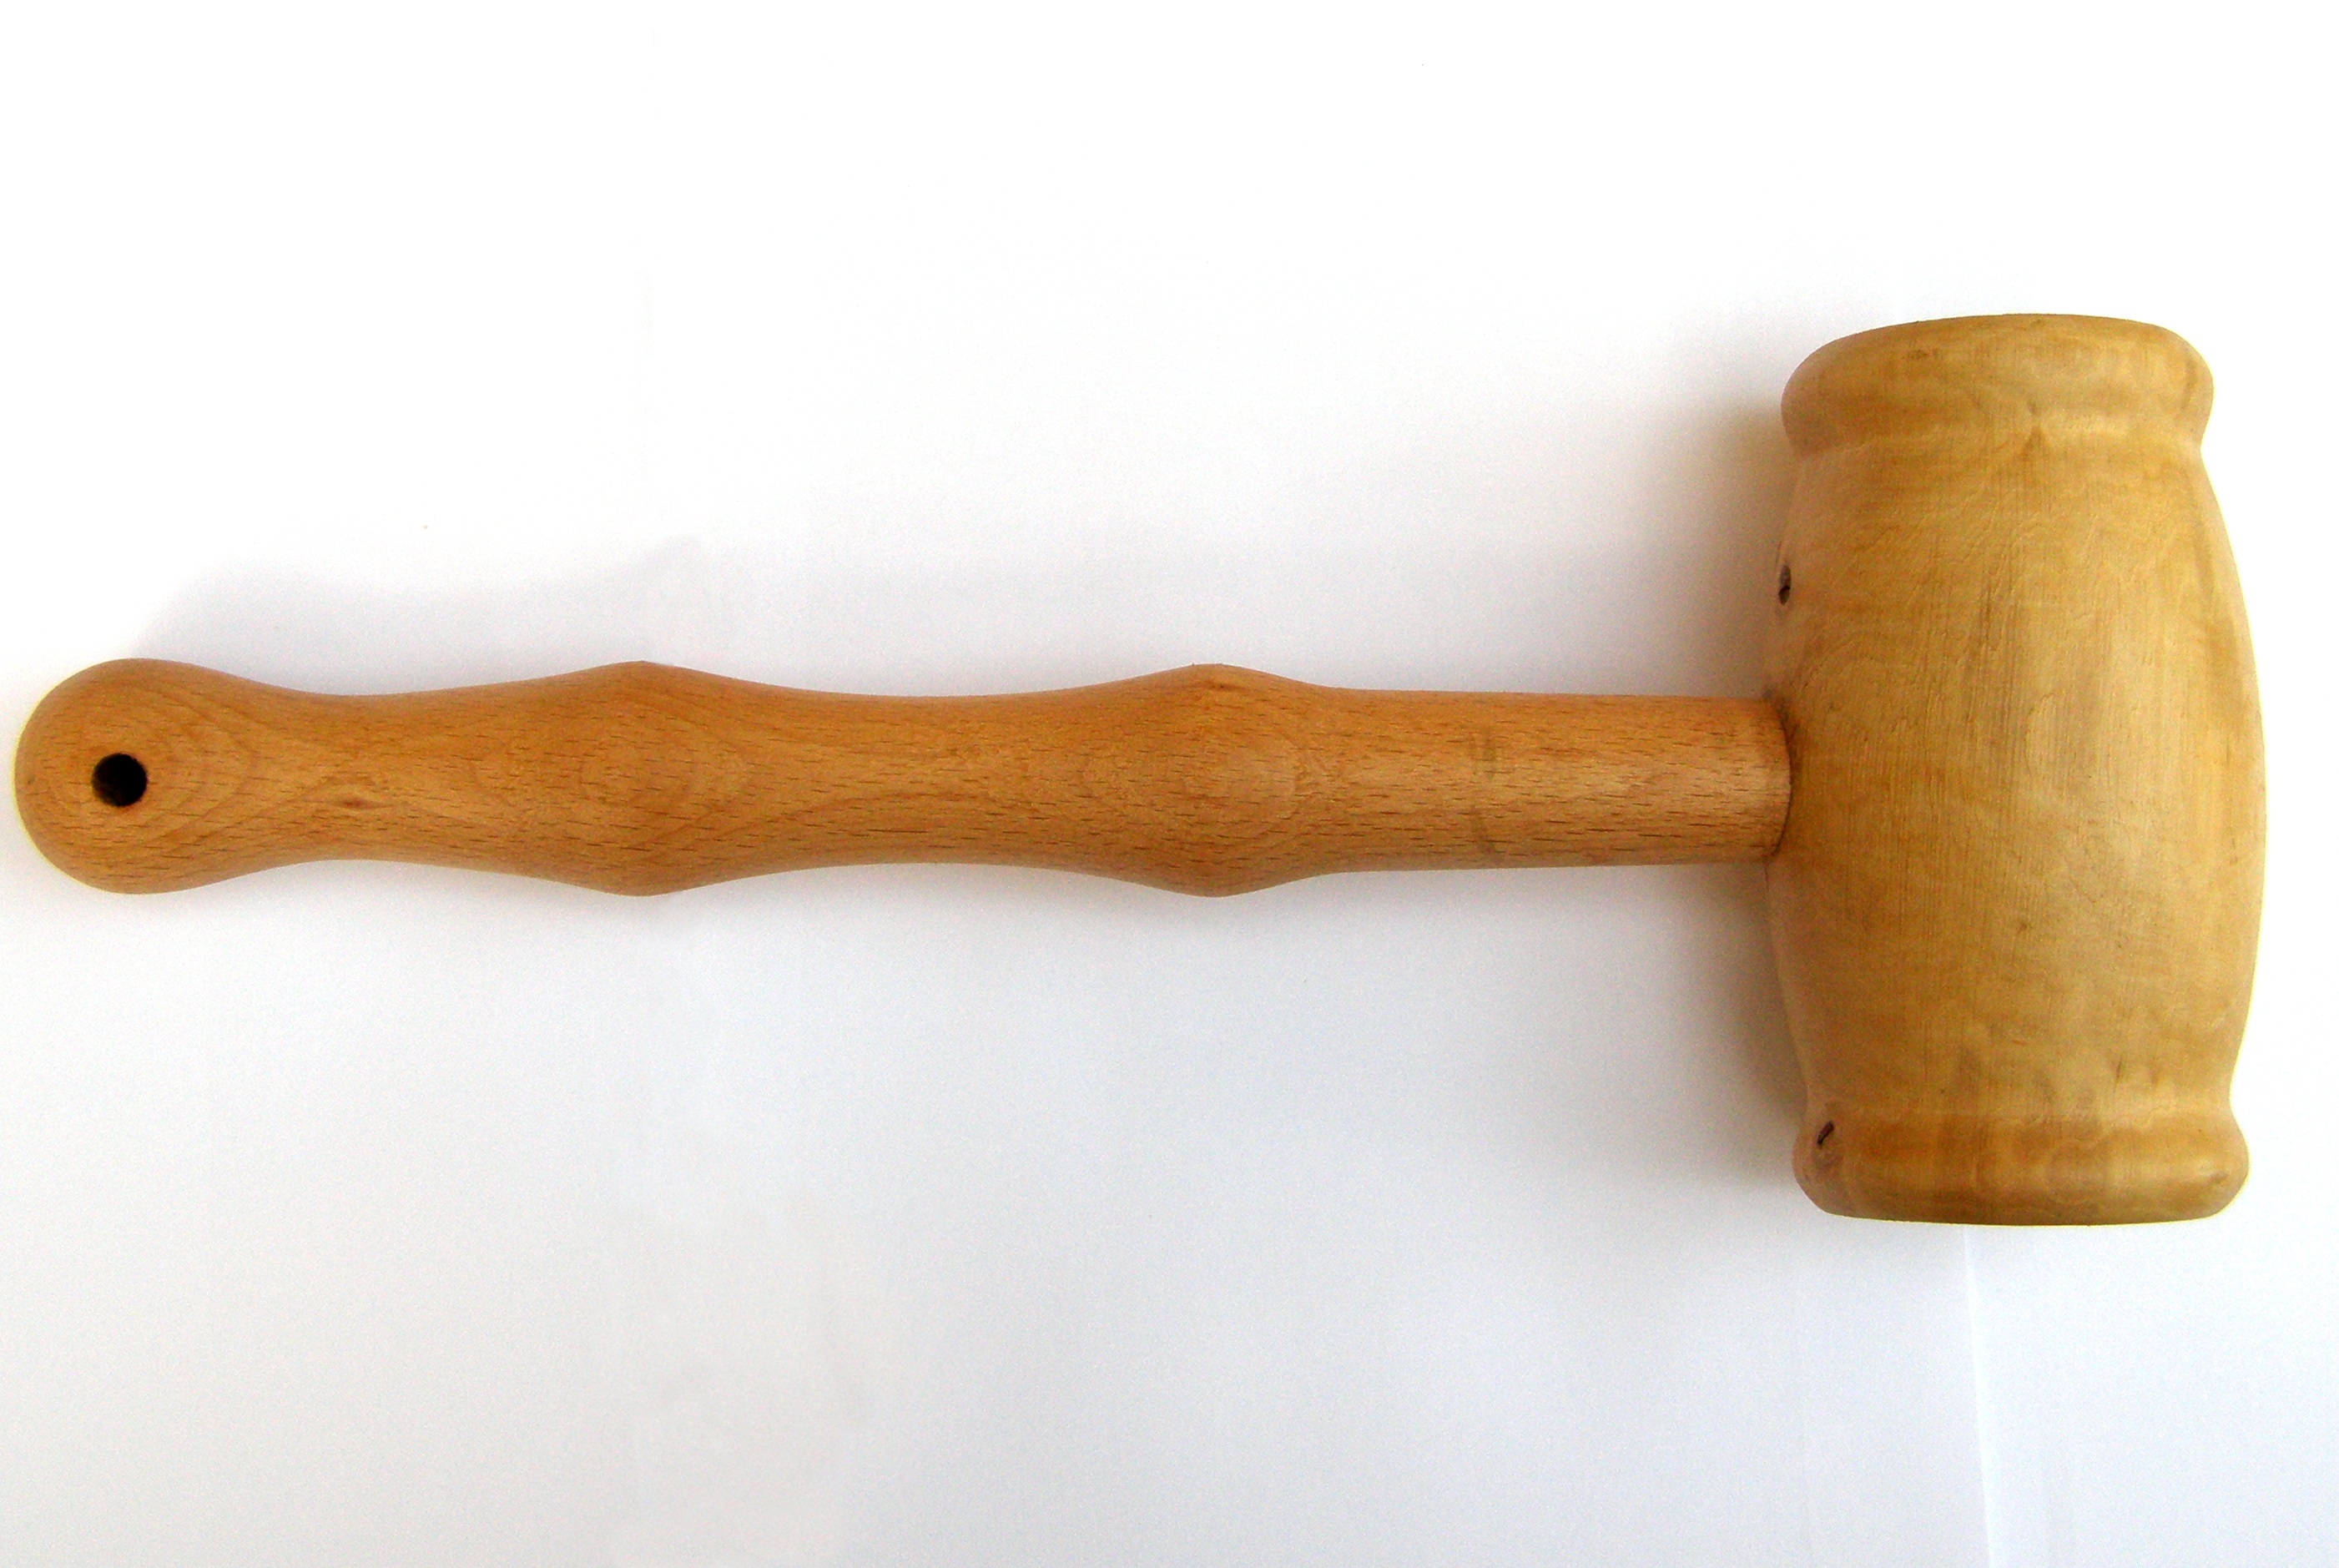
hand, wood, tool, horn, hammer, toy, musical instrument, product, carpenter, tools, wooden hammer, carpenter hammer